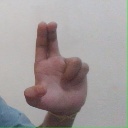
अक्षर: आ